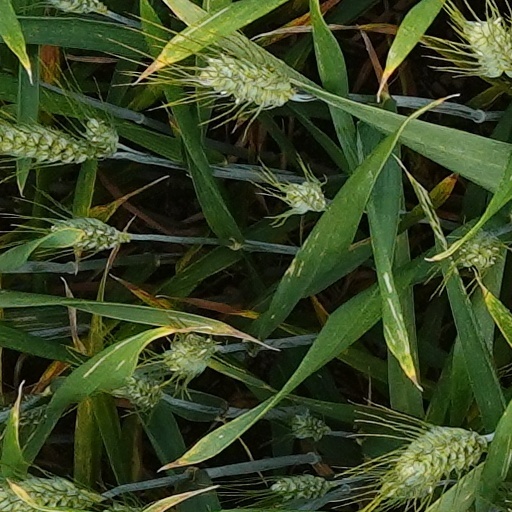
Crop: wheat